Ahel Al Himmeh

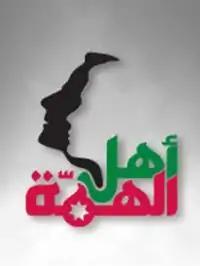

Ahel Al Himmeh is an award bestowed on Jordanian individuals or groups who have served their communities in outstanding ways. The award was launched by Jordanian Queen Rania Al Abdullah in 2009 in honor of King Abdullah II's 10th anniversary of his accession to the throne.